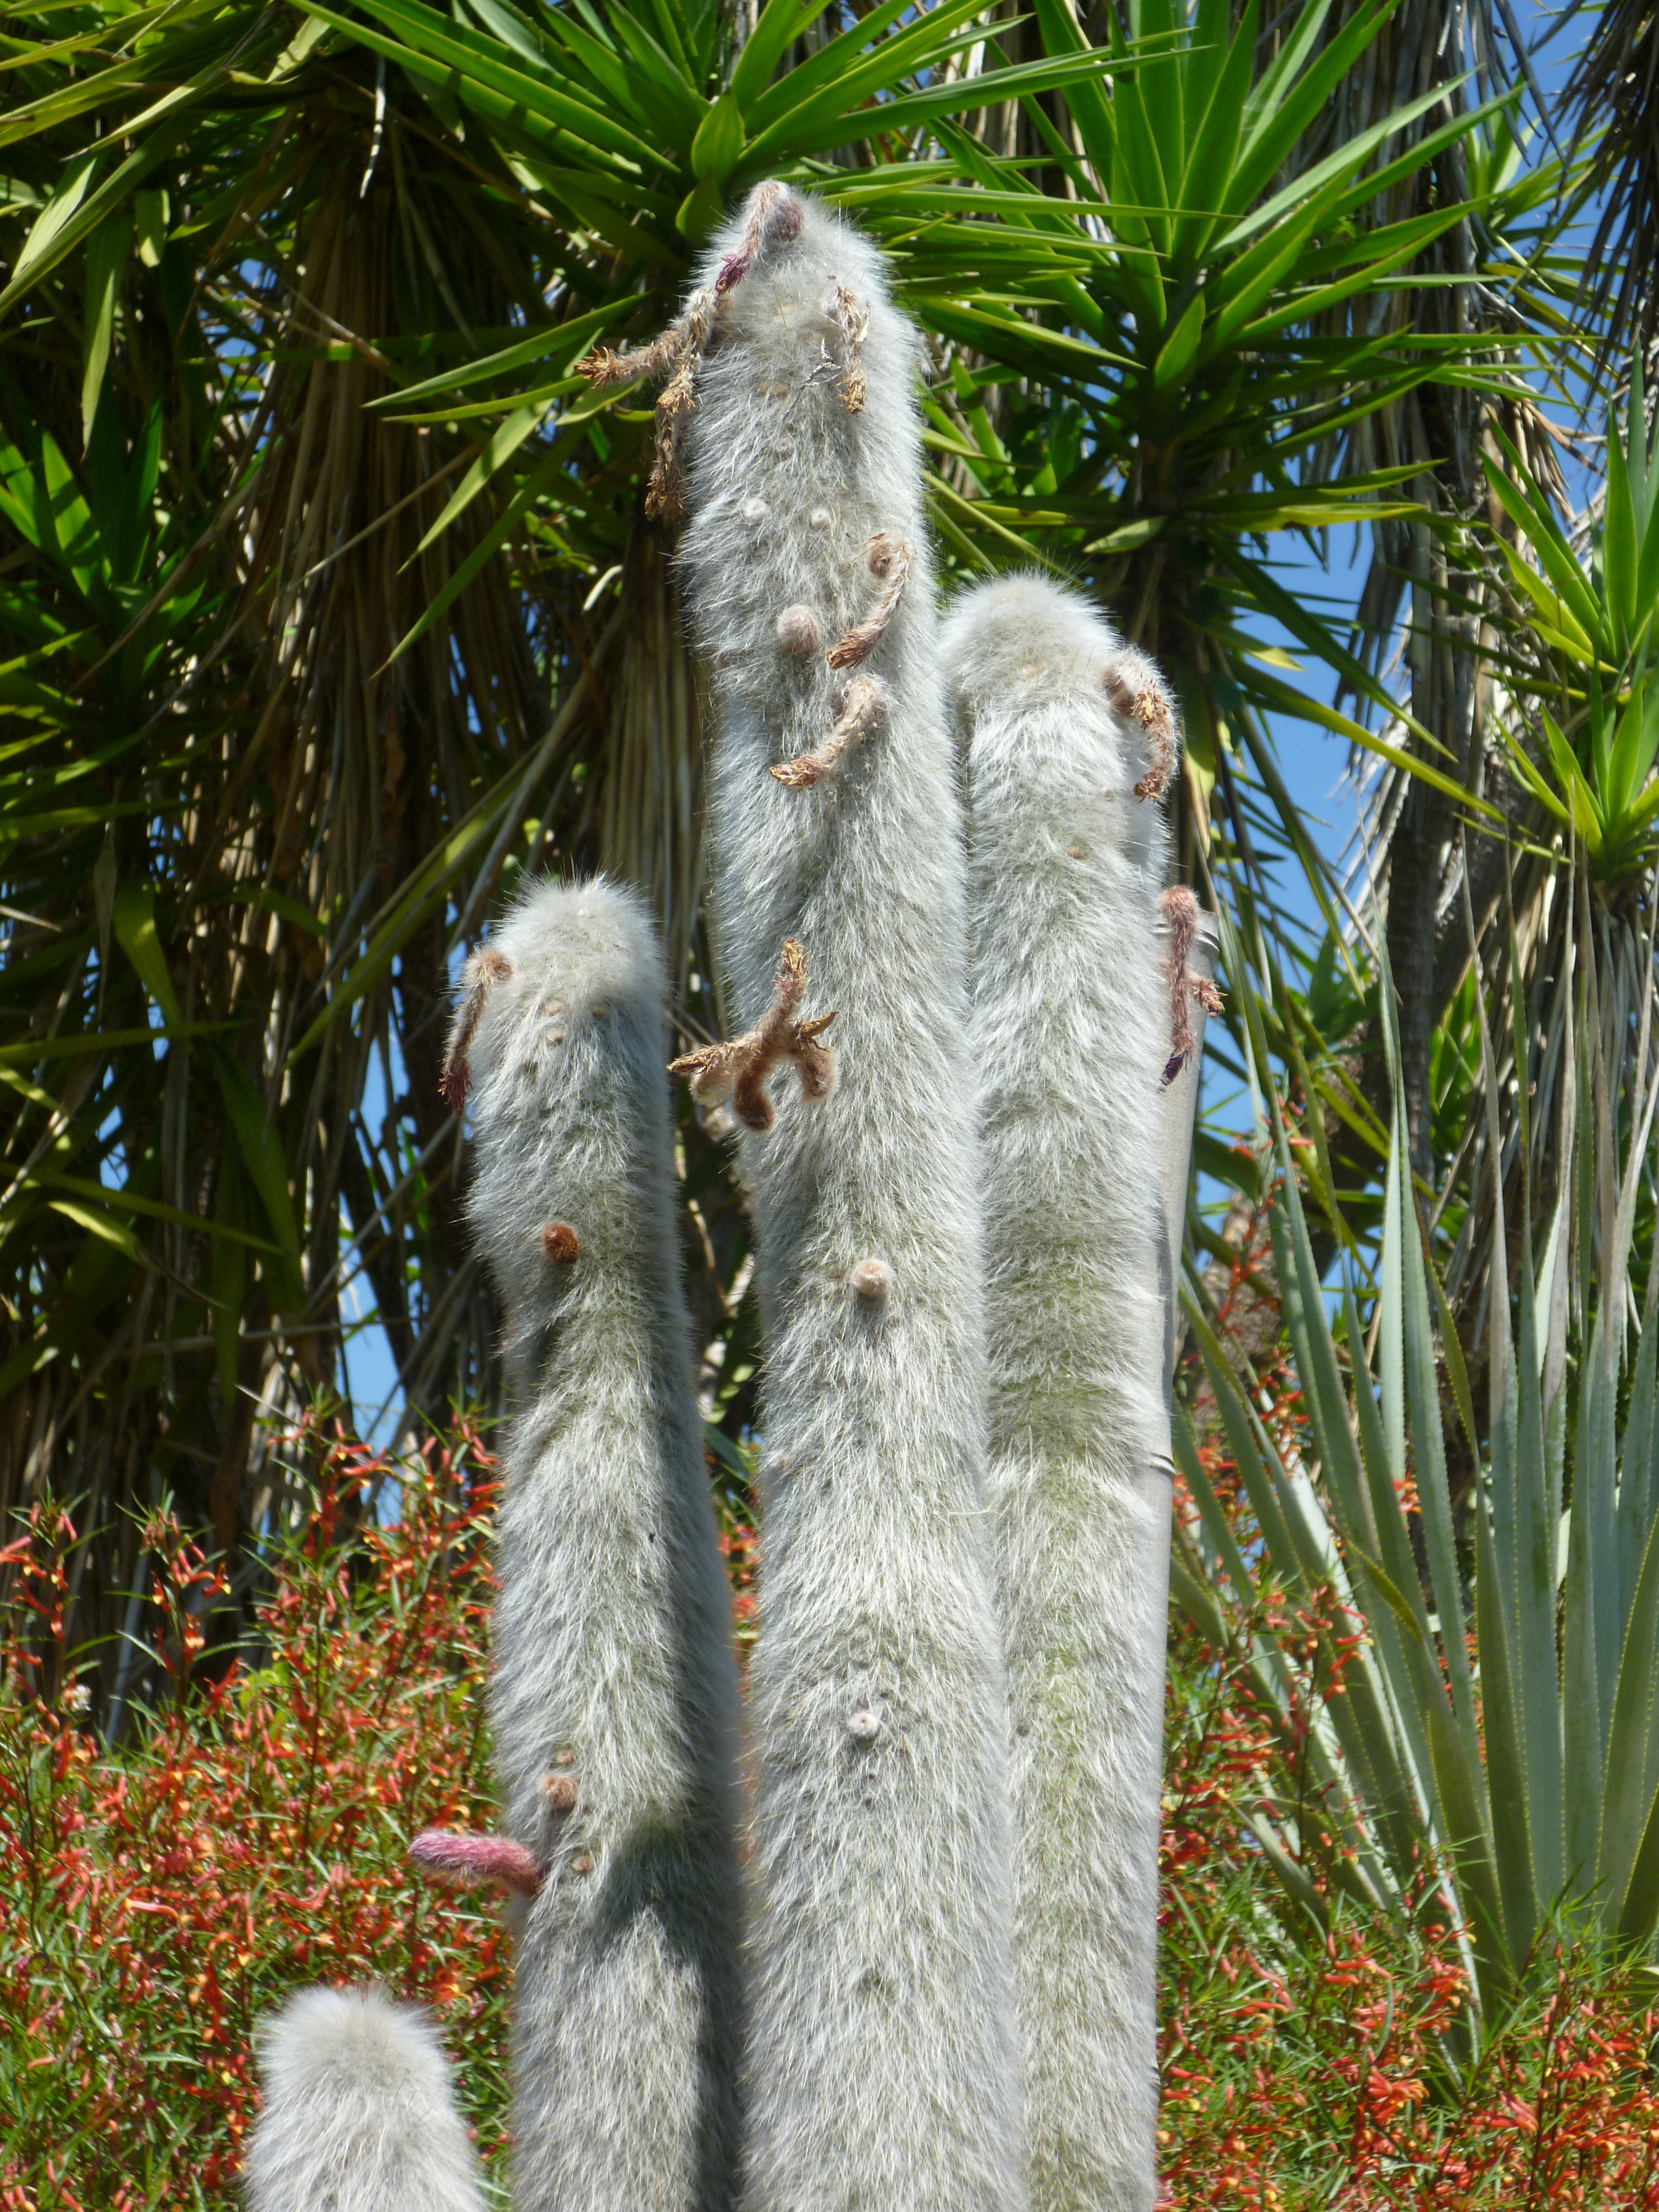
tree, grass, cactus, plant, flower, wildlife, zoo, jungle, botany, garden, fauna, marsupial, spur, woody plant, arecales